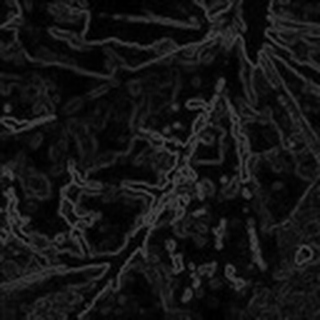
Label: cotton_bacterial_blight